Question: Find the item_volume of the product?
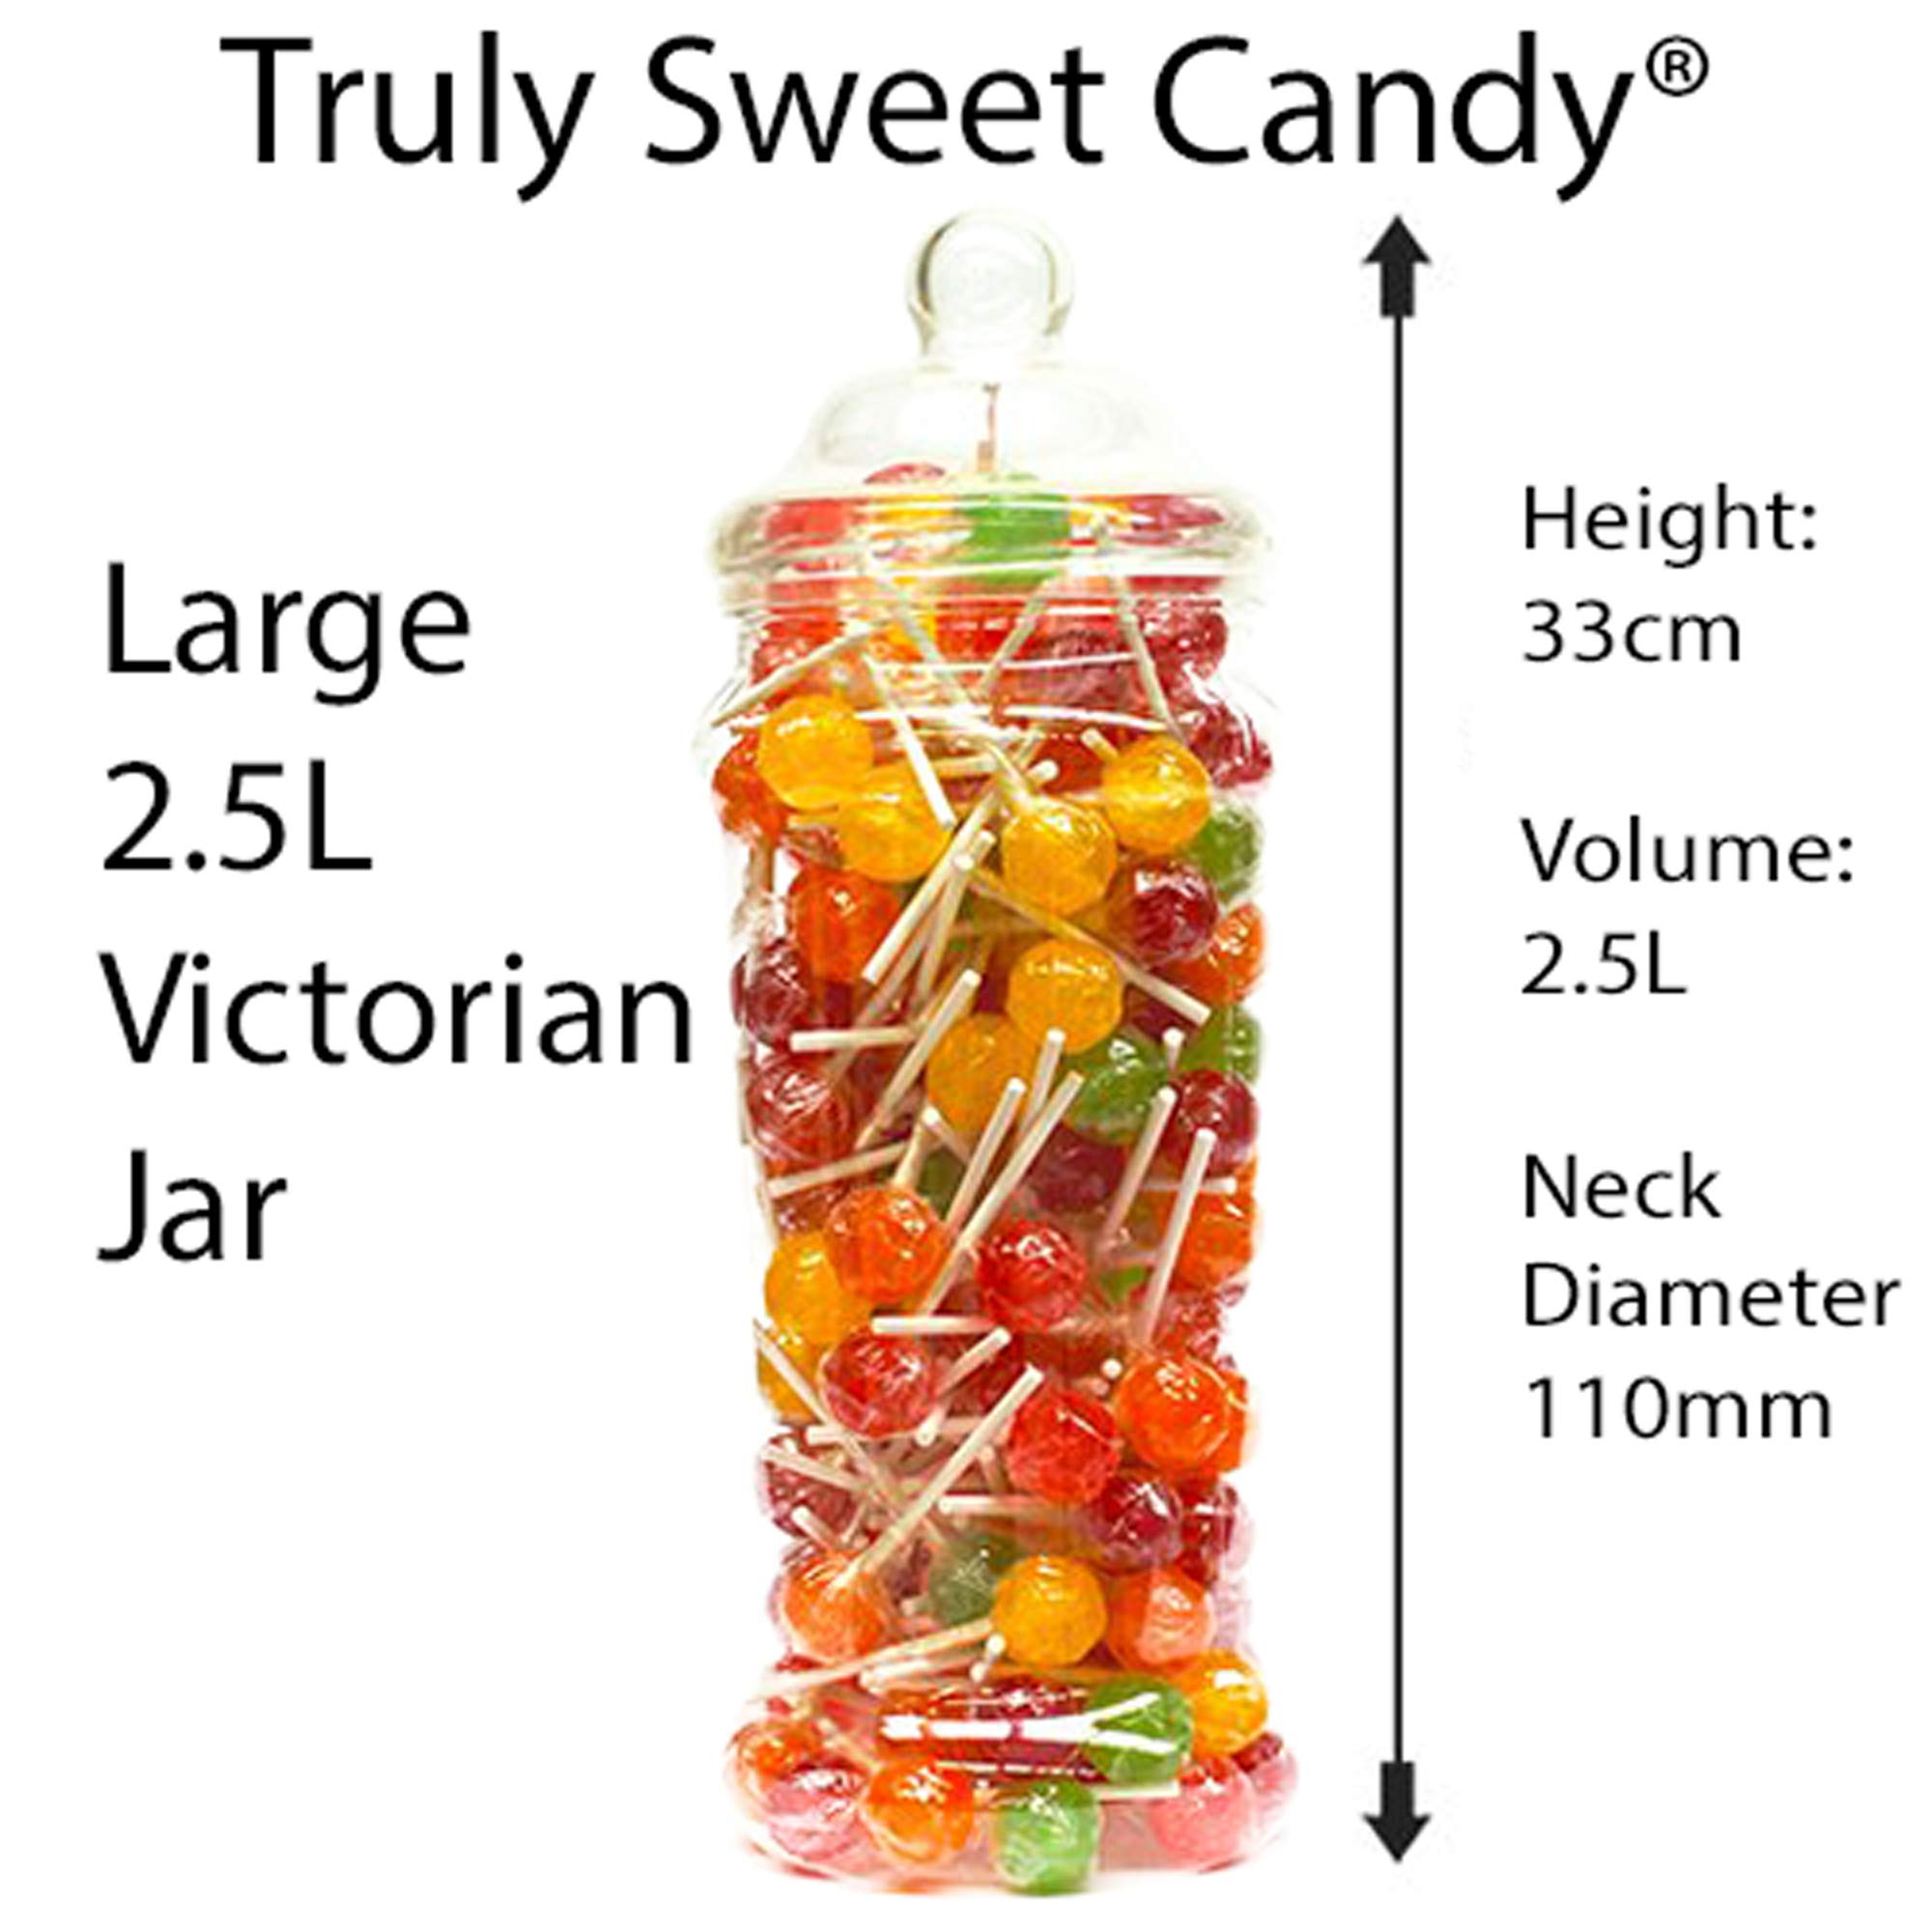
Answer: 2.5 litre